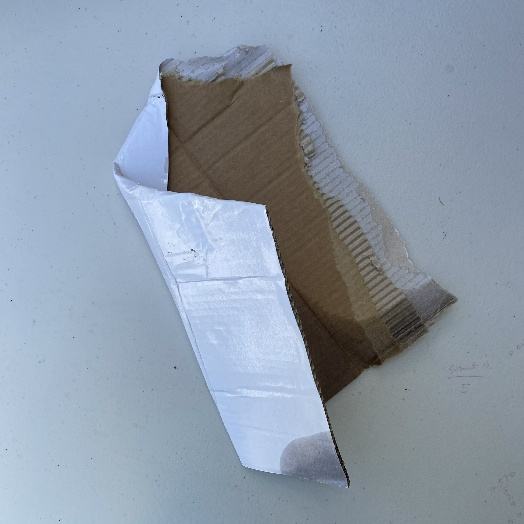
Label: Cardboard